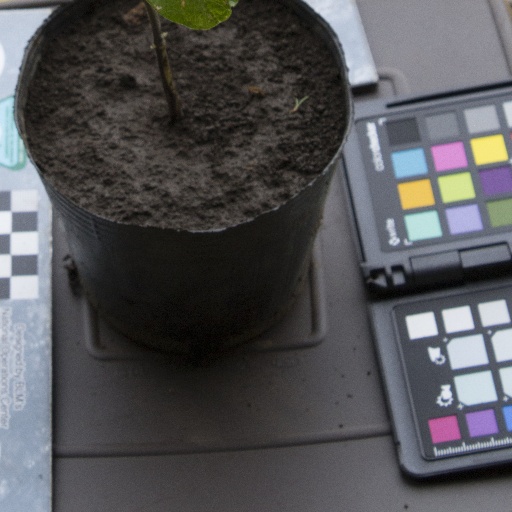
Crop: soybean